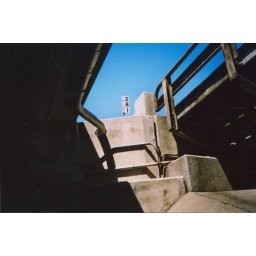
The train track section of the OK 51 bridge over 21st St.